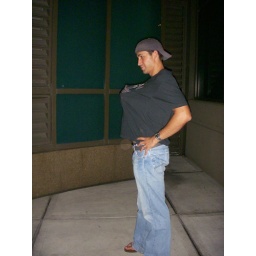
we got some cups from the Nebraska bar and Ryan decided to walk home with them in his shirt